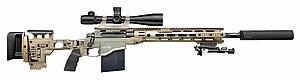
Le Remington MSR ou Modular Sniper Rifle est un fusil à lunette. C'est un fusil chambré avec une munition 338. Lapua. Il a été sélectionné en mars 2013 pour équiper les forces spéciales du SOCOM de l'armée américaine.